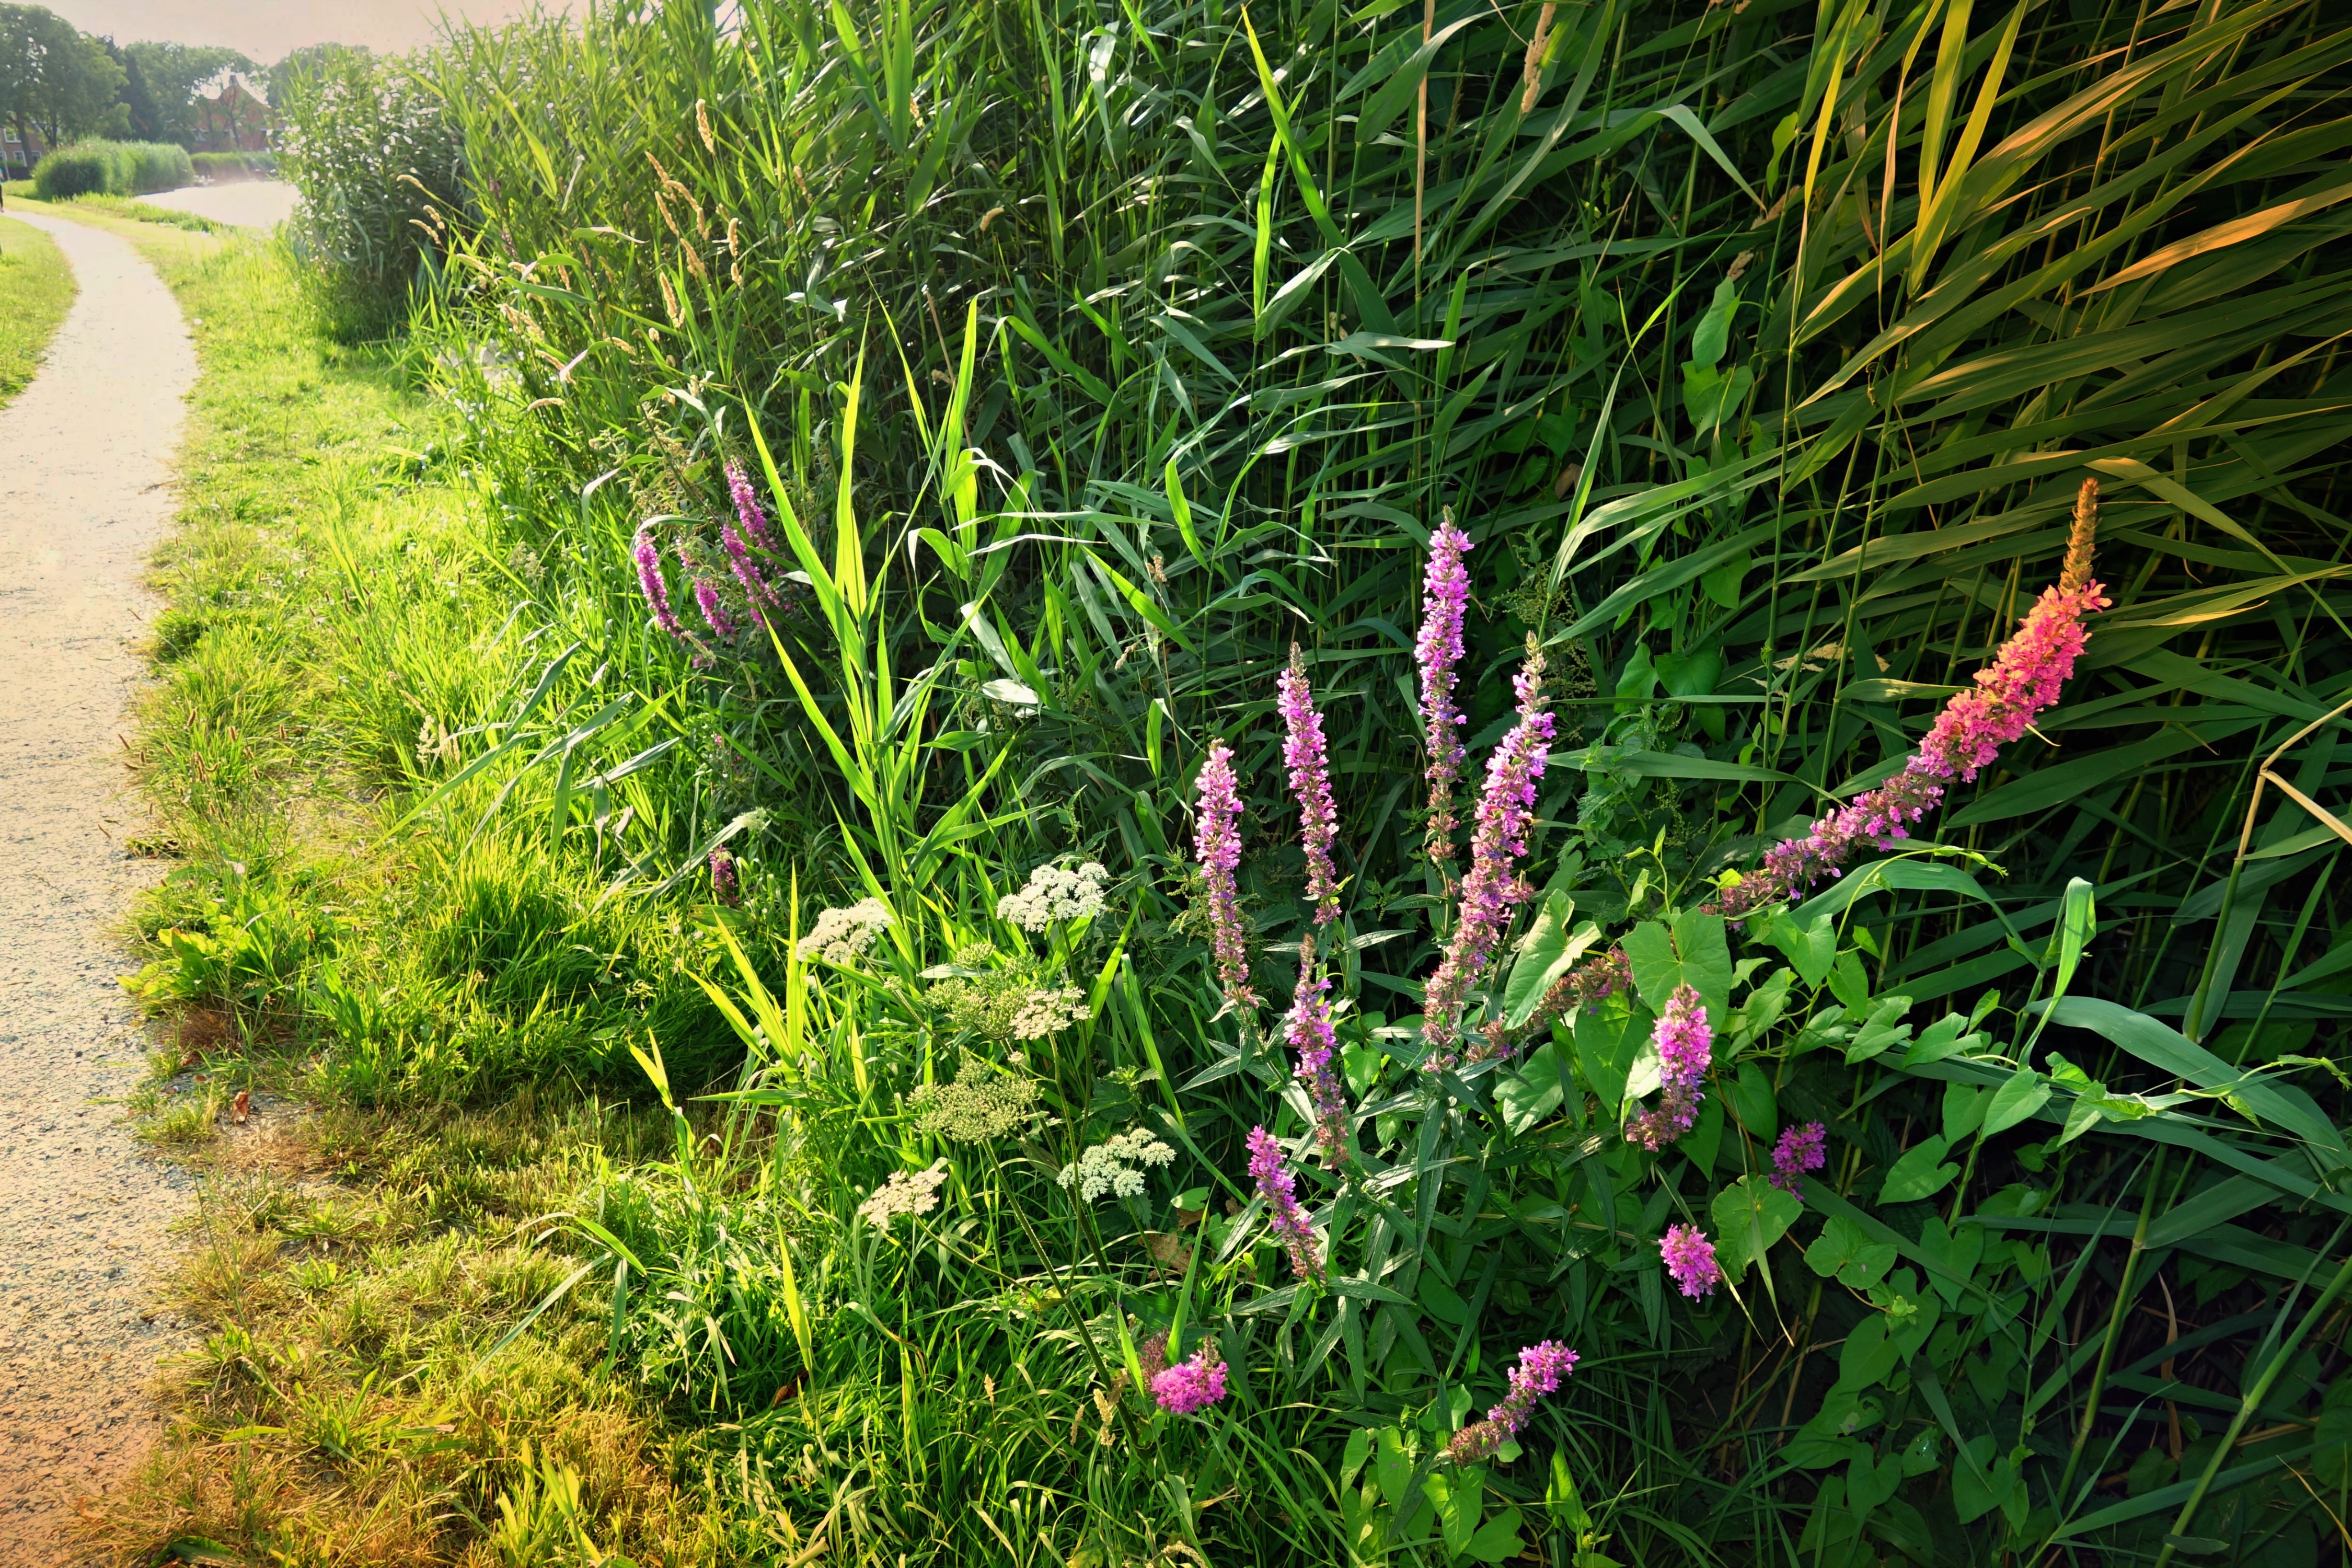
grass, plant, lawn, meadow, prairie, shore, flower, foliage, herb, botany, garden, flora, wildflower, flowers, shrub, flowering plant, river bank, water plants, rushes, grass family, land plant